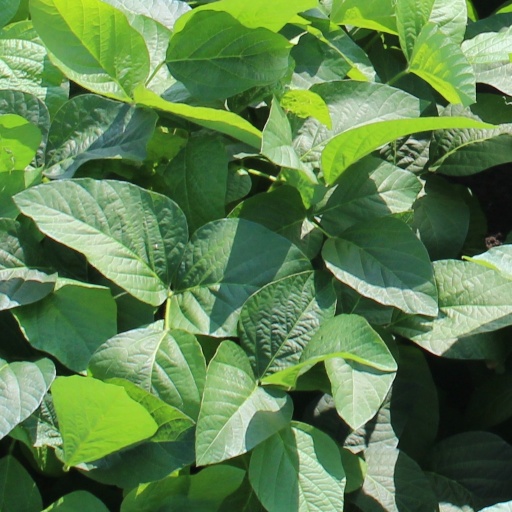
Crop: soybean